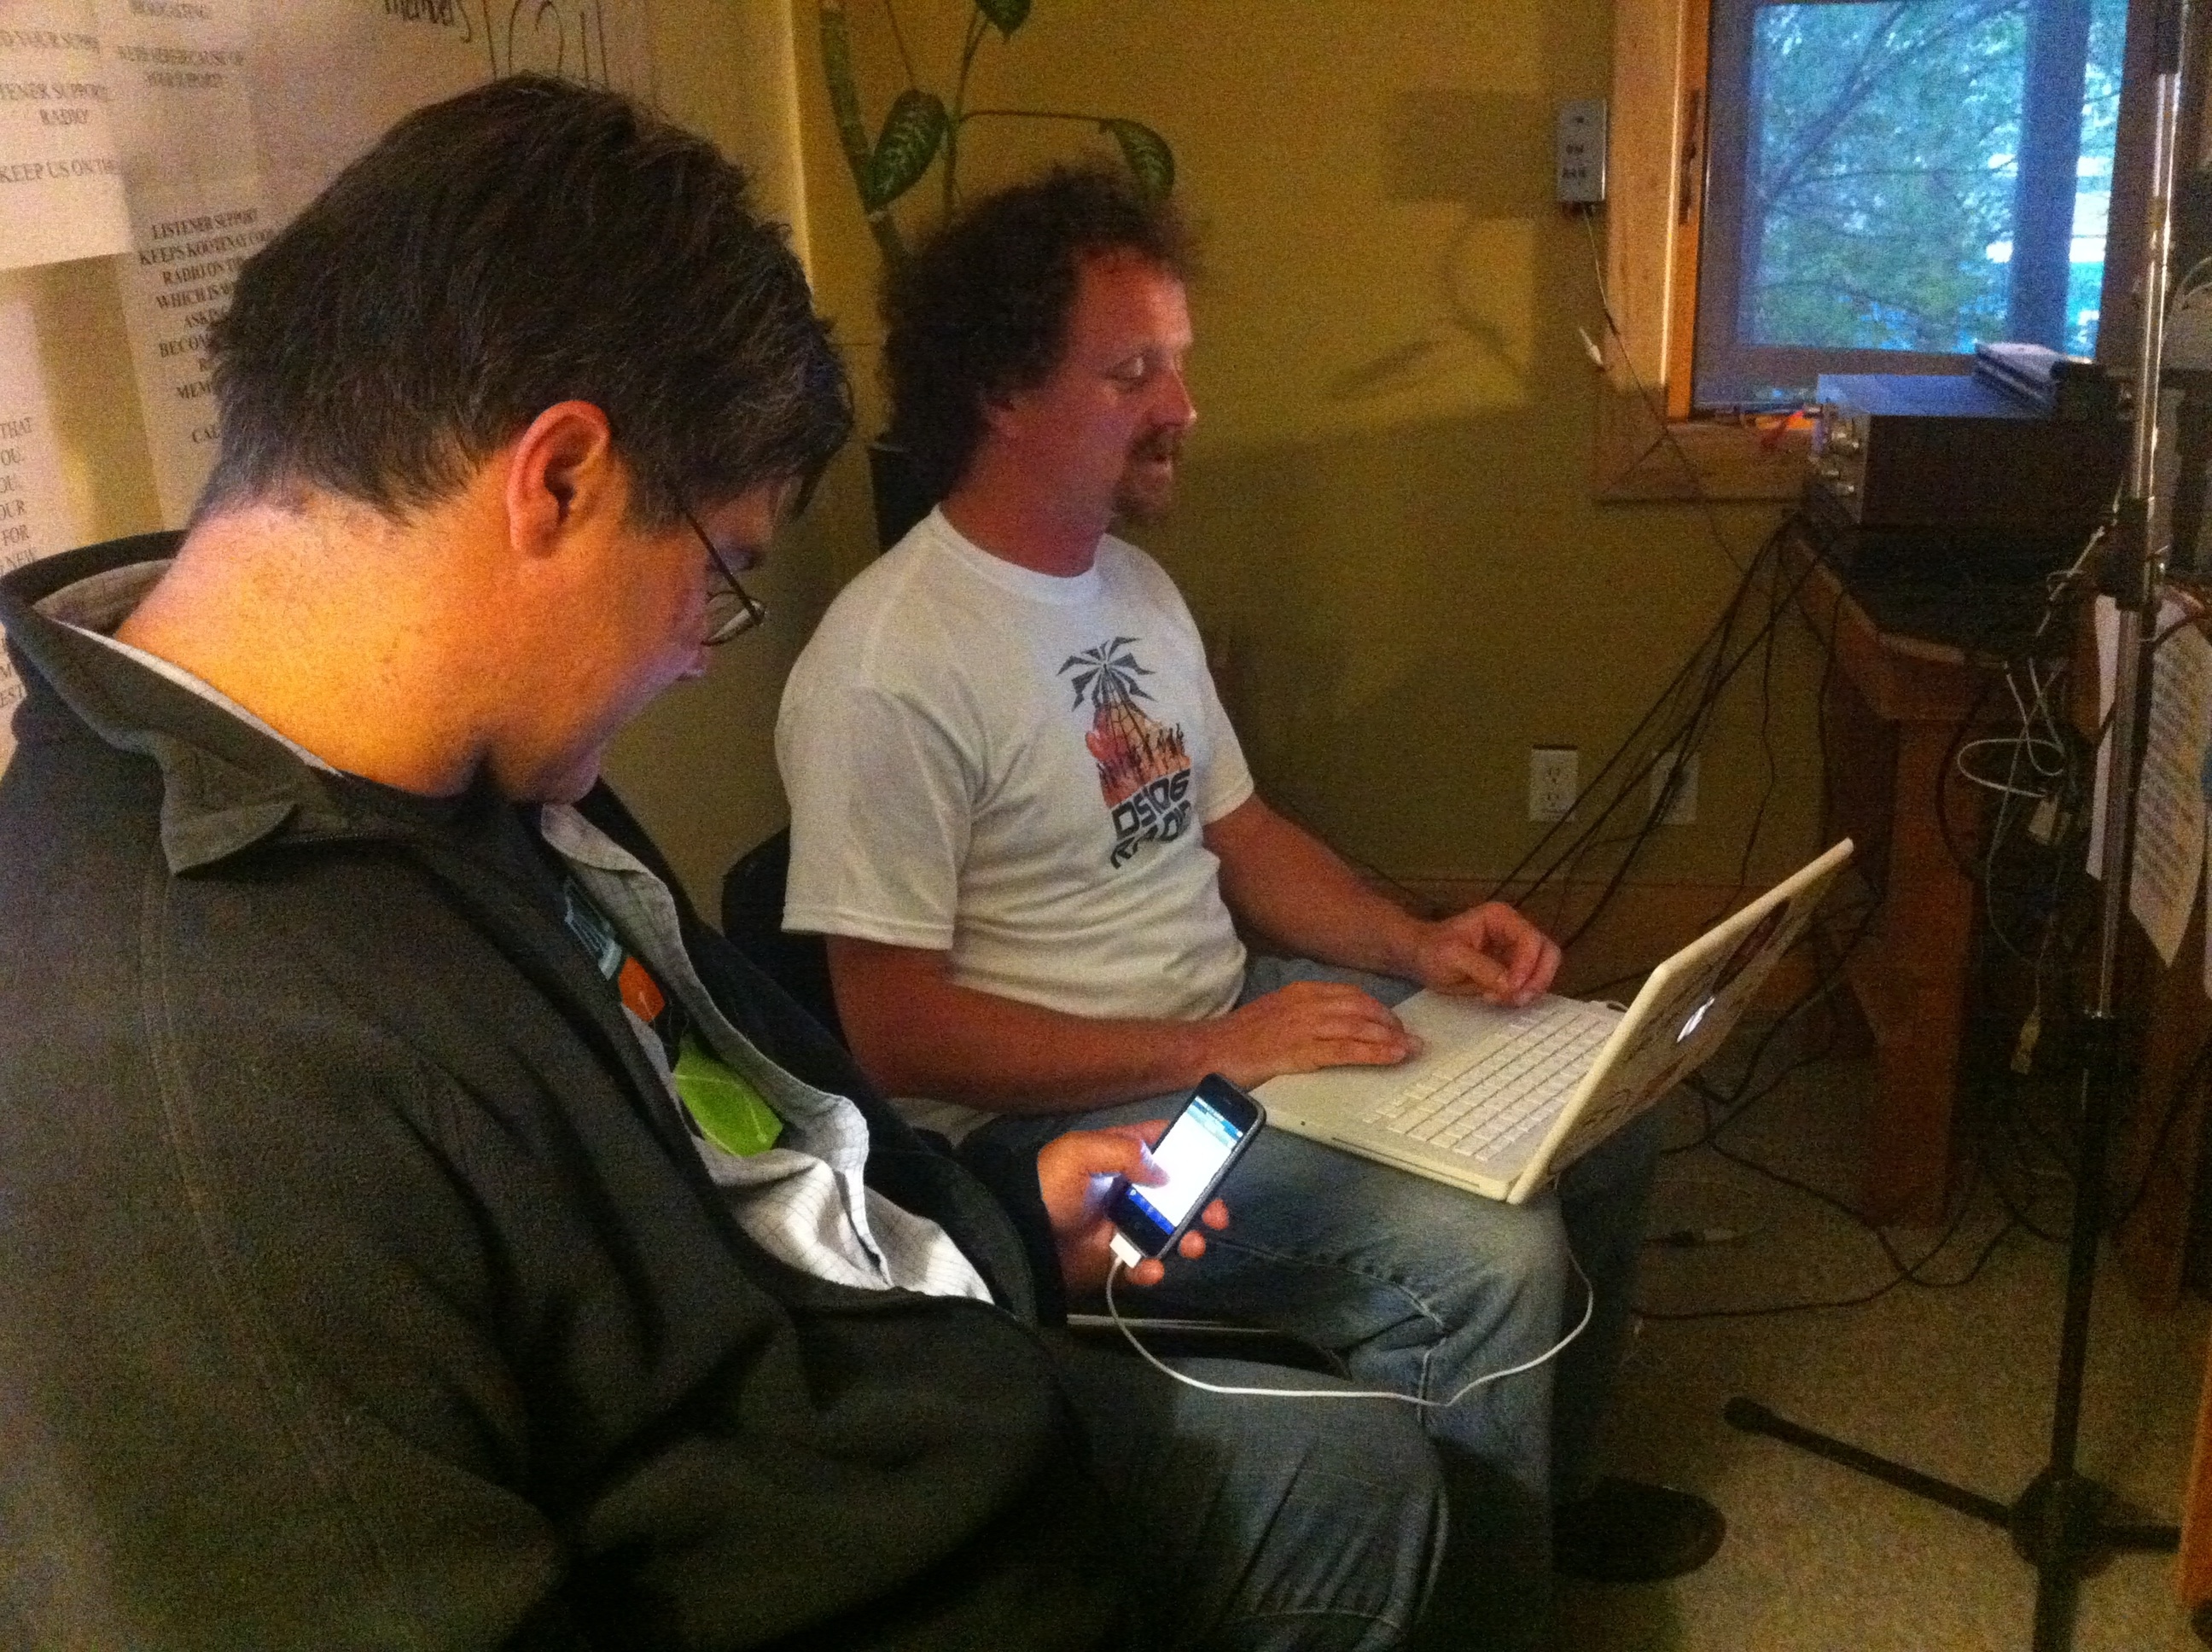
music, technology, guitar, communication, musician, musical instrument, recording, audio, ds106radio, etug, hurleylounge, string instrument, electronic device, electronic instrument, plucked string instruments, musical instrument accessory, session musician